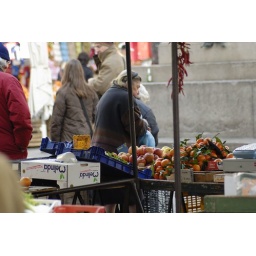
This is one of the most ancient fruit and vegetable market in Rome